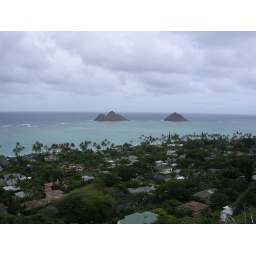
I'm not sure if those mountains in the water have names but the scene is pretty.